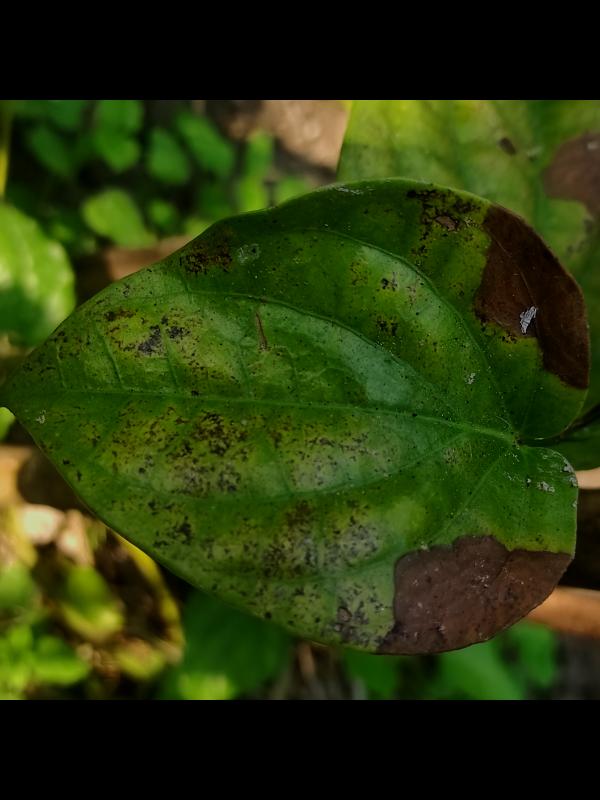
Label: Fungal_Brown_Spot_Disease